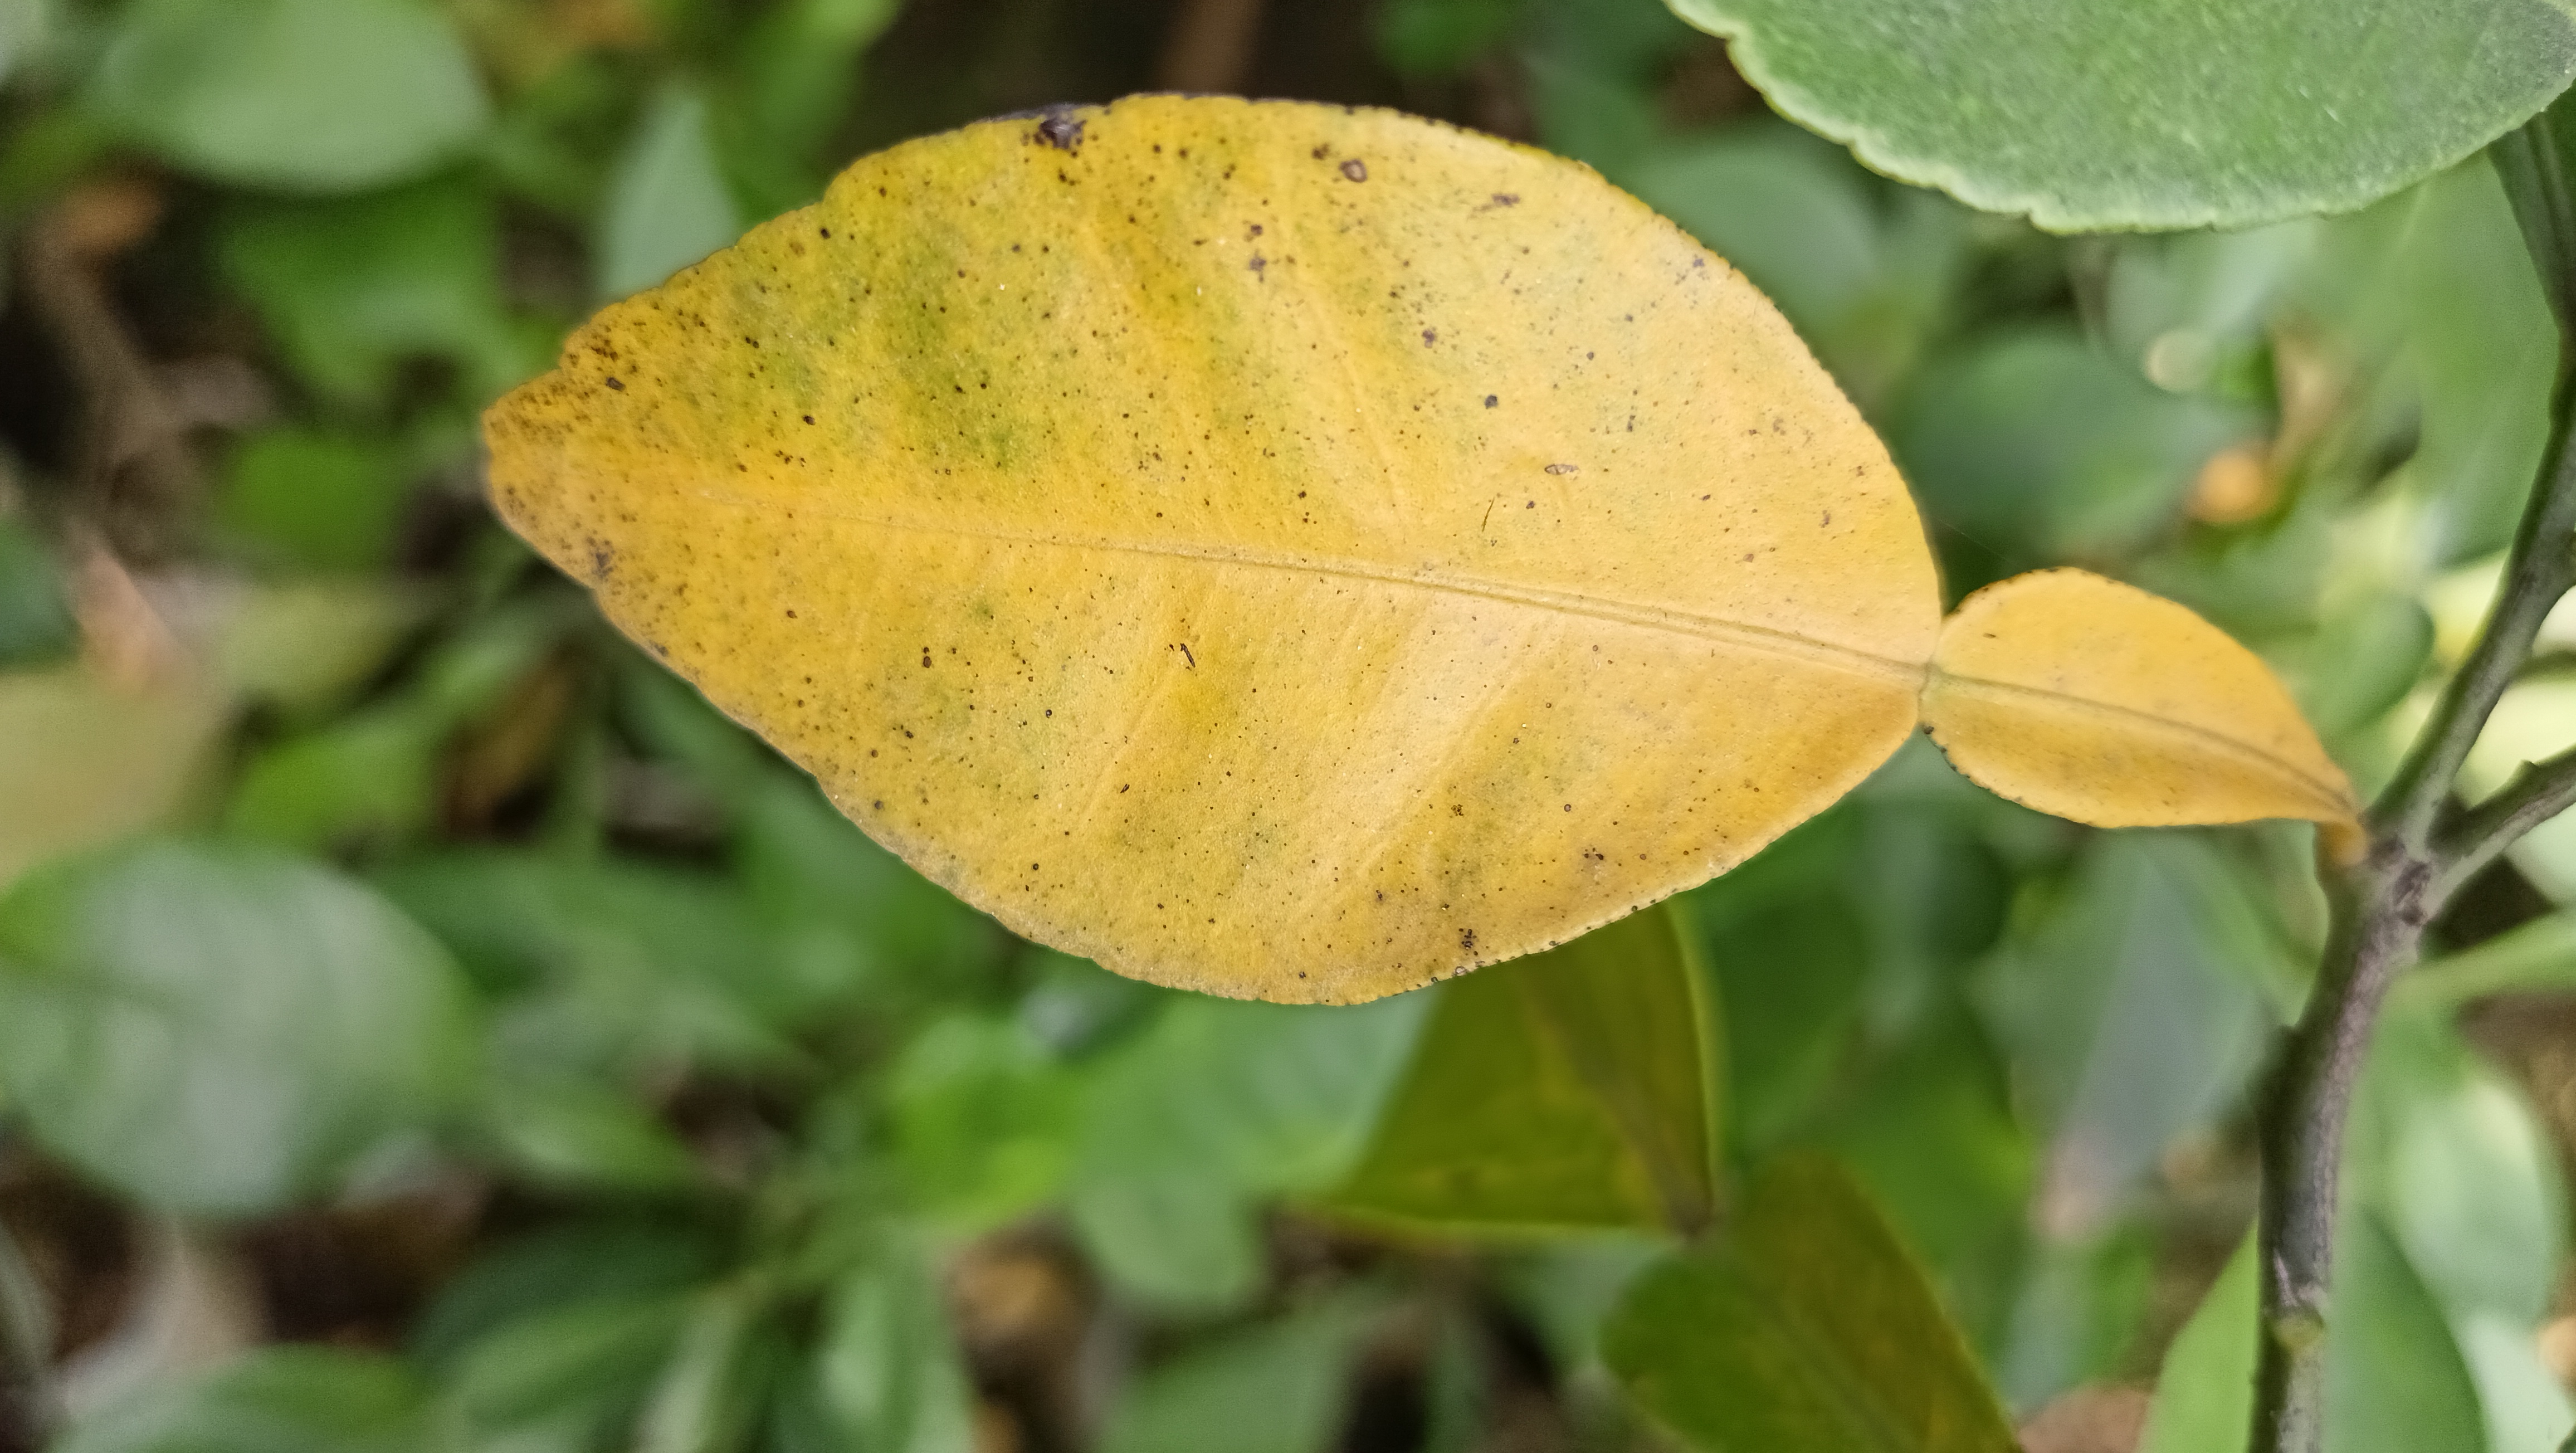
Mandarin leaf variety: Nagpuri